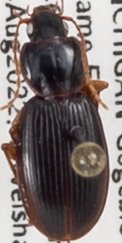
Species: Synuchus impunctatus
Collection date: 2022-08-24
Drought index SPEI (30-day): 0.222
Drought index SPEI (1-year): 0.35
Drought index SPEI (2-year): -0.06